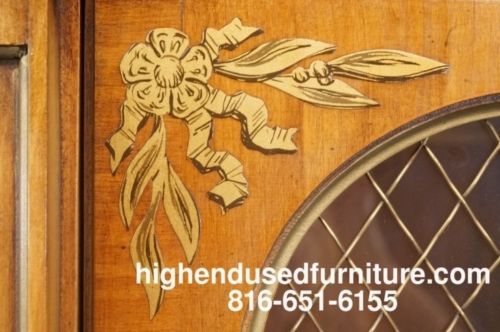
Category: cabinet